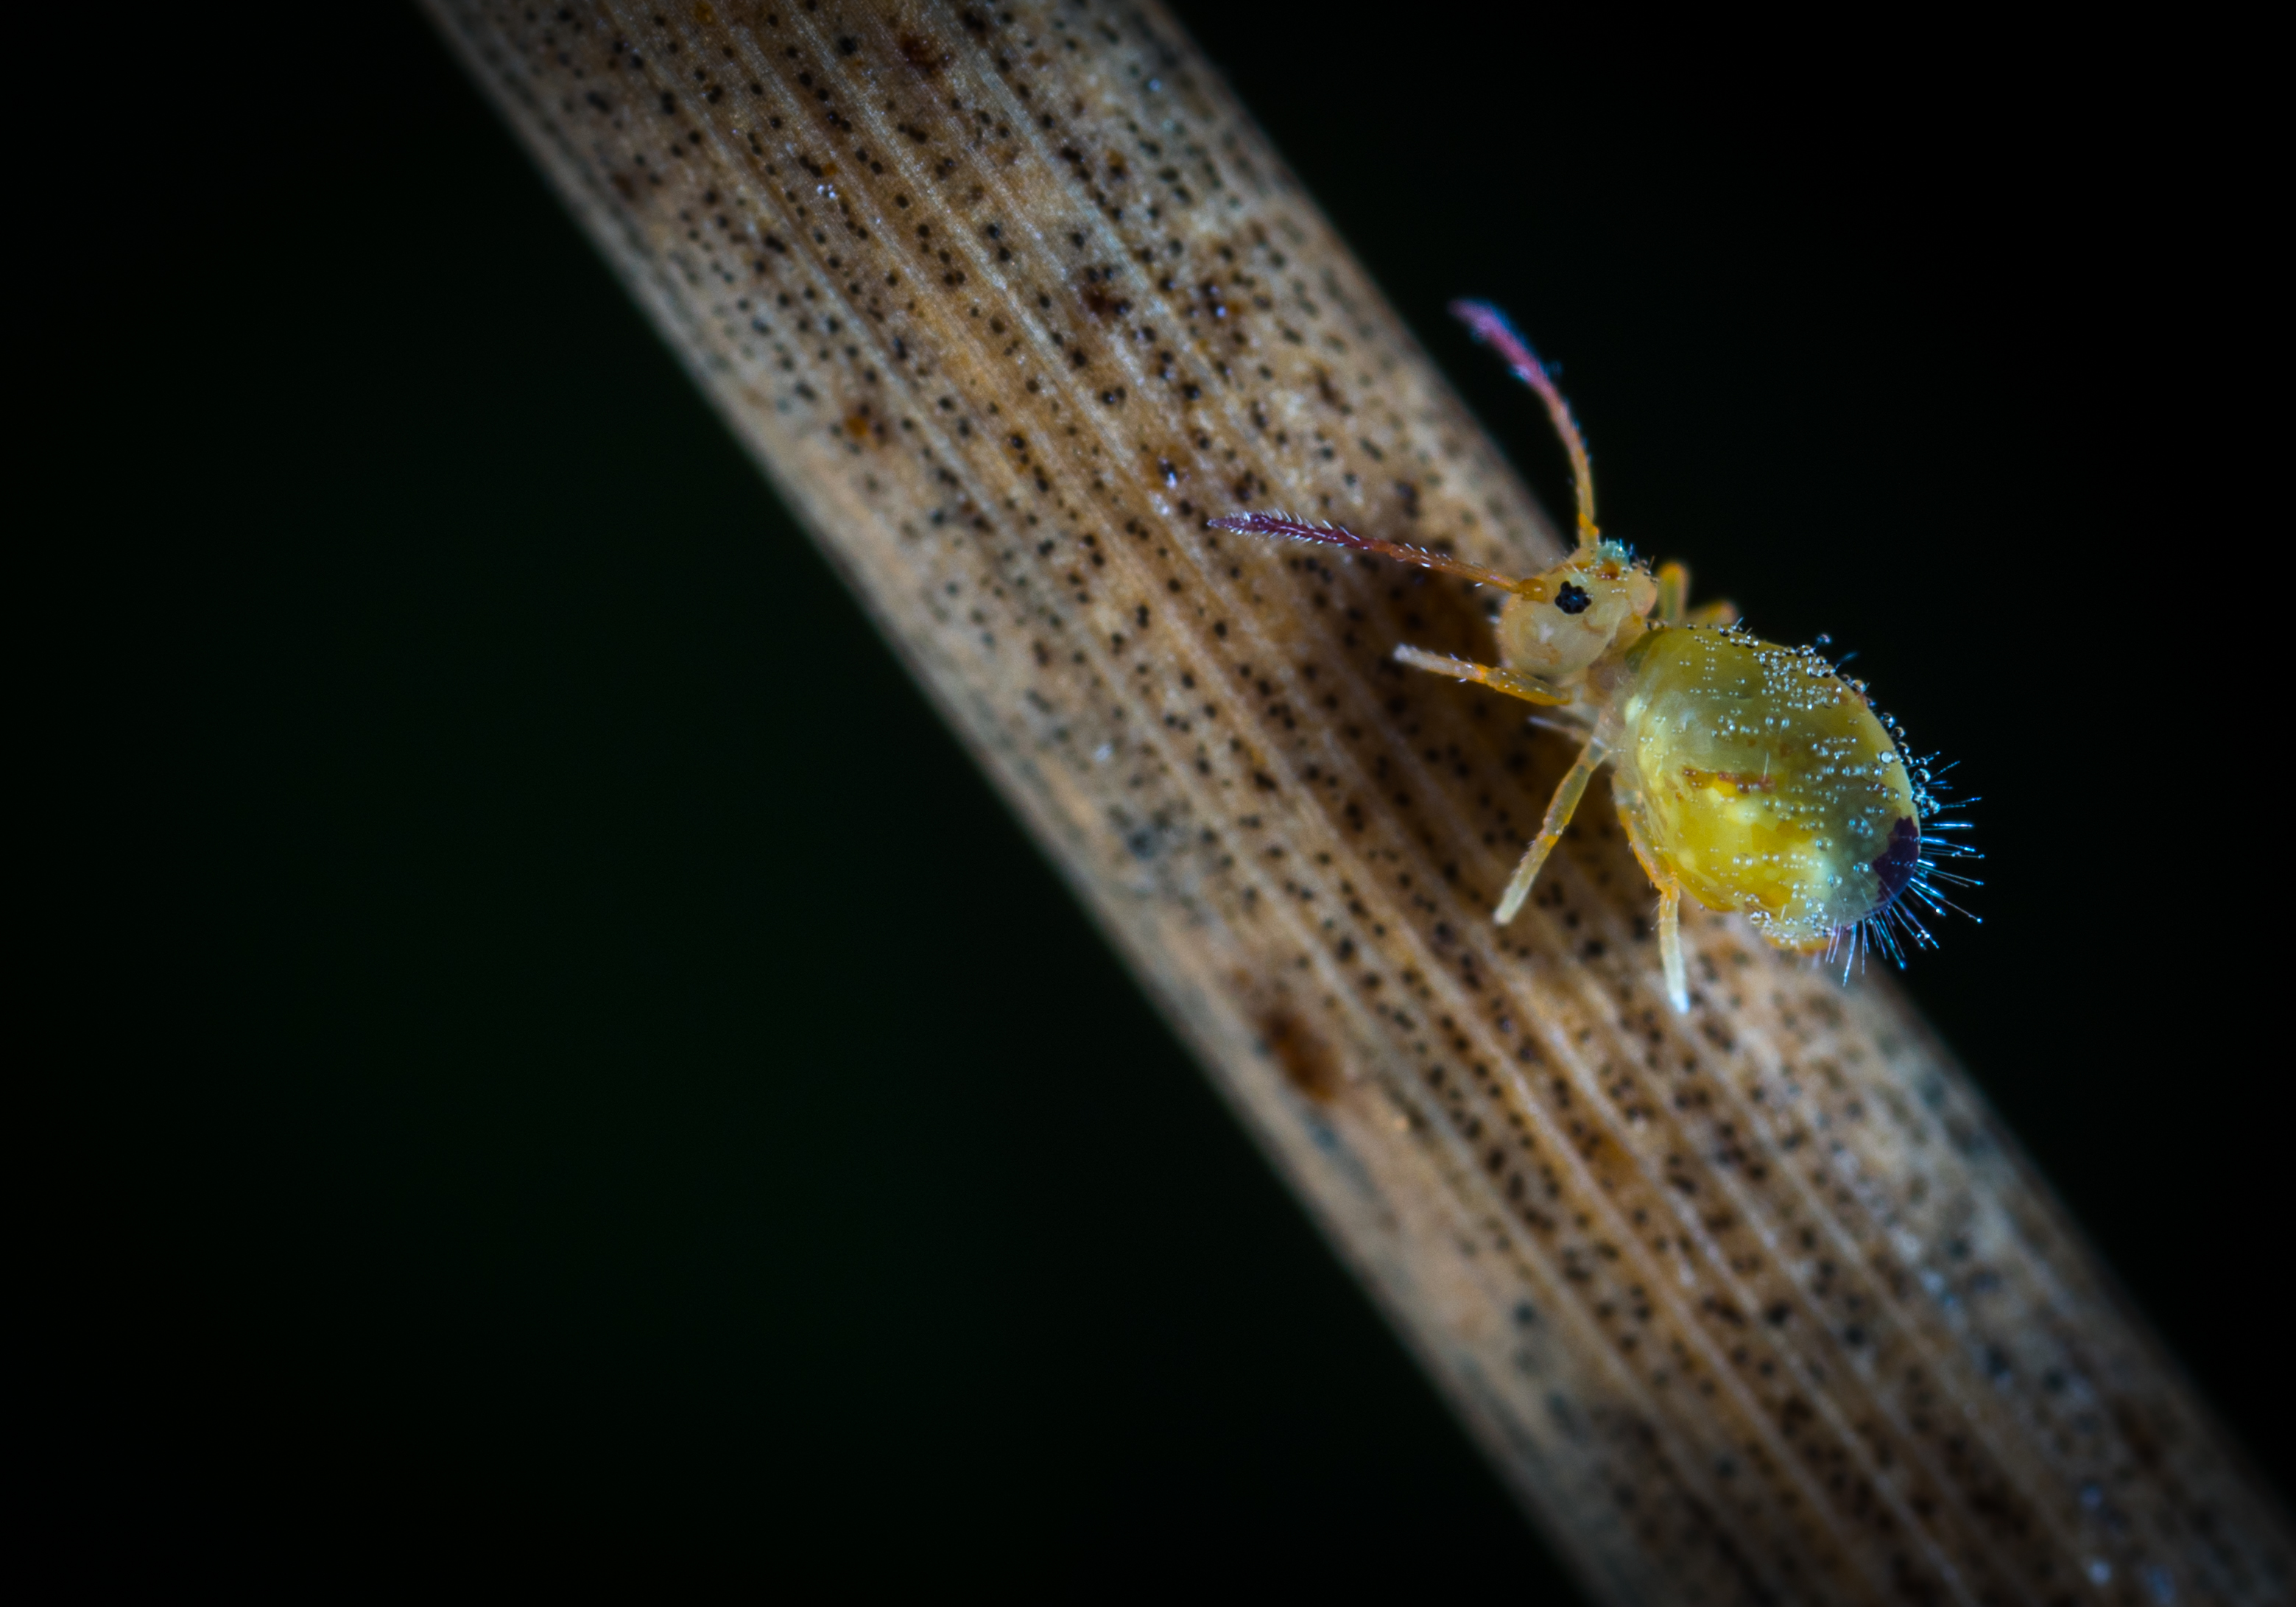
macro, insect, macro photography, fauna, invertebrate, close up, photography, pest, membrane winged insect, organism, arthropod, net winged insects, wildlife